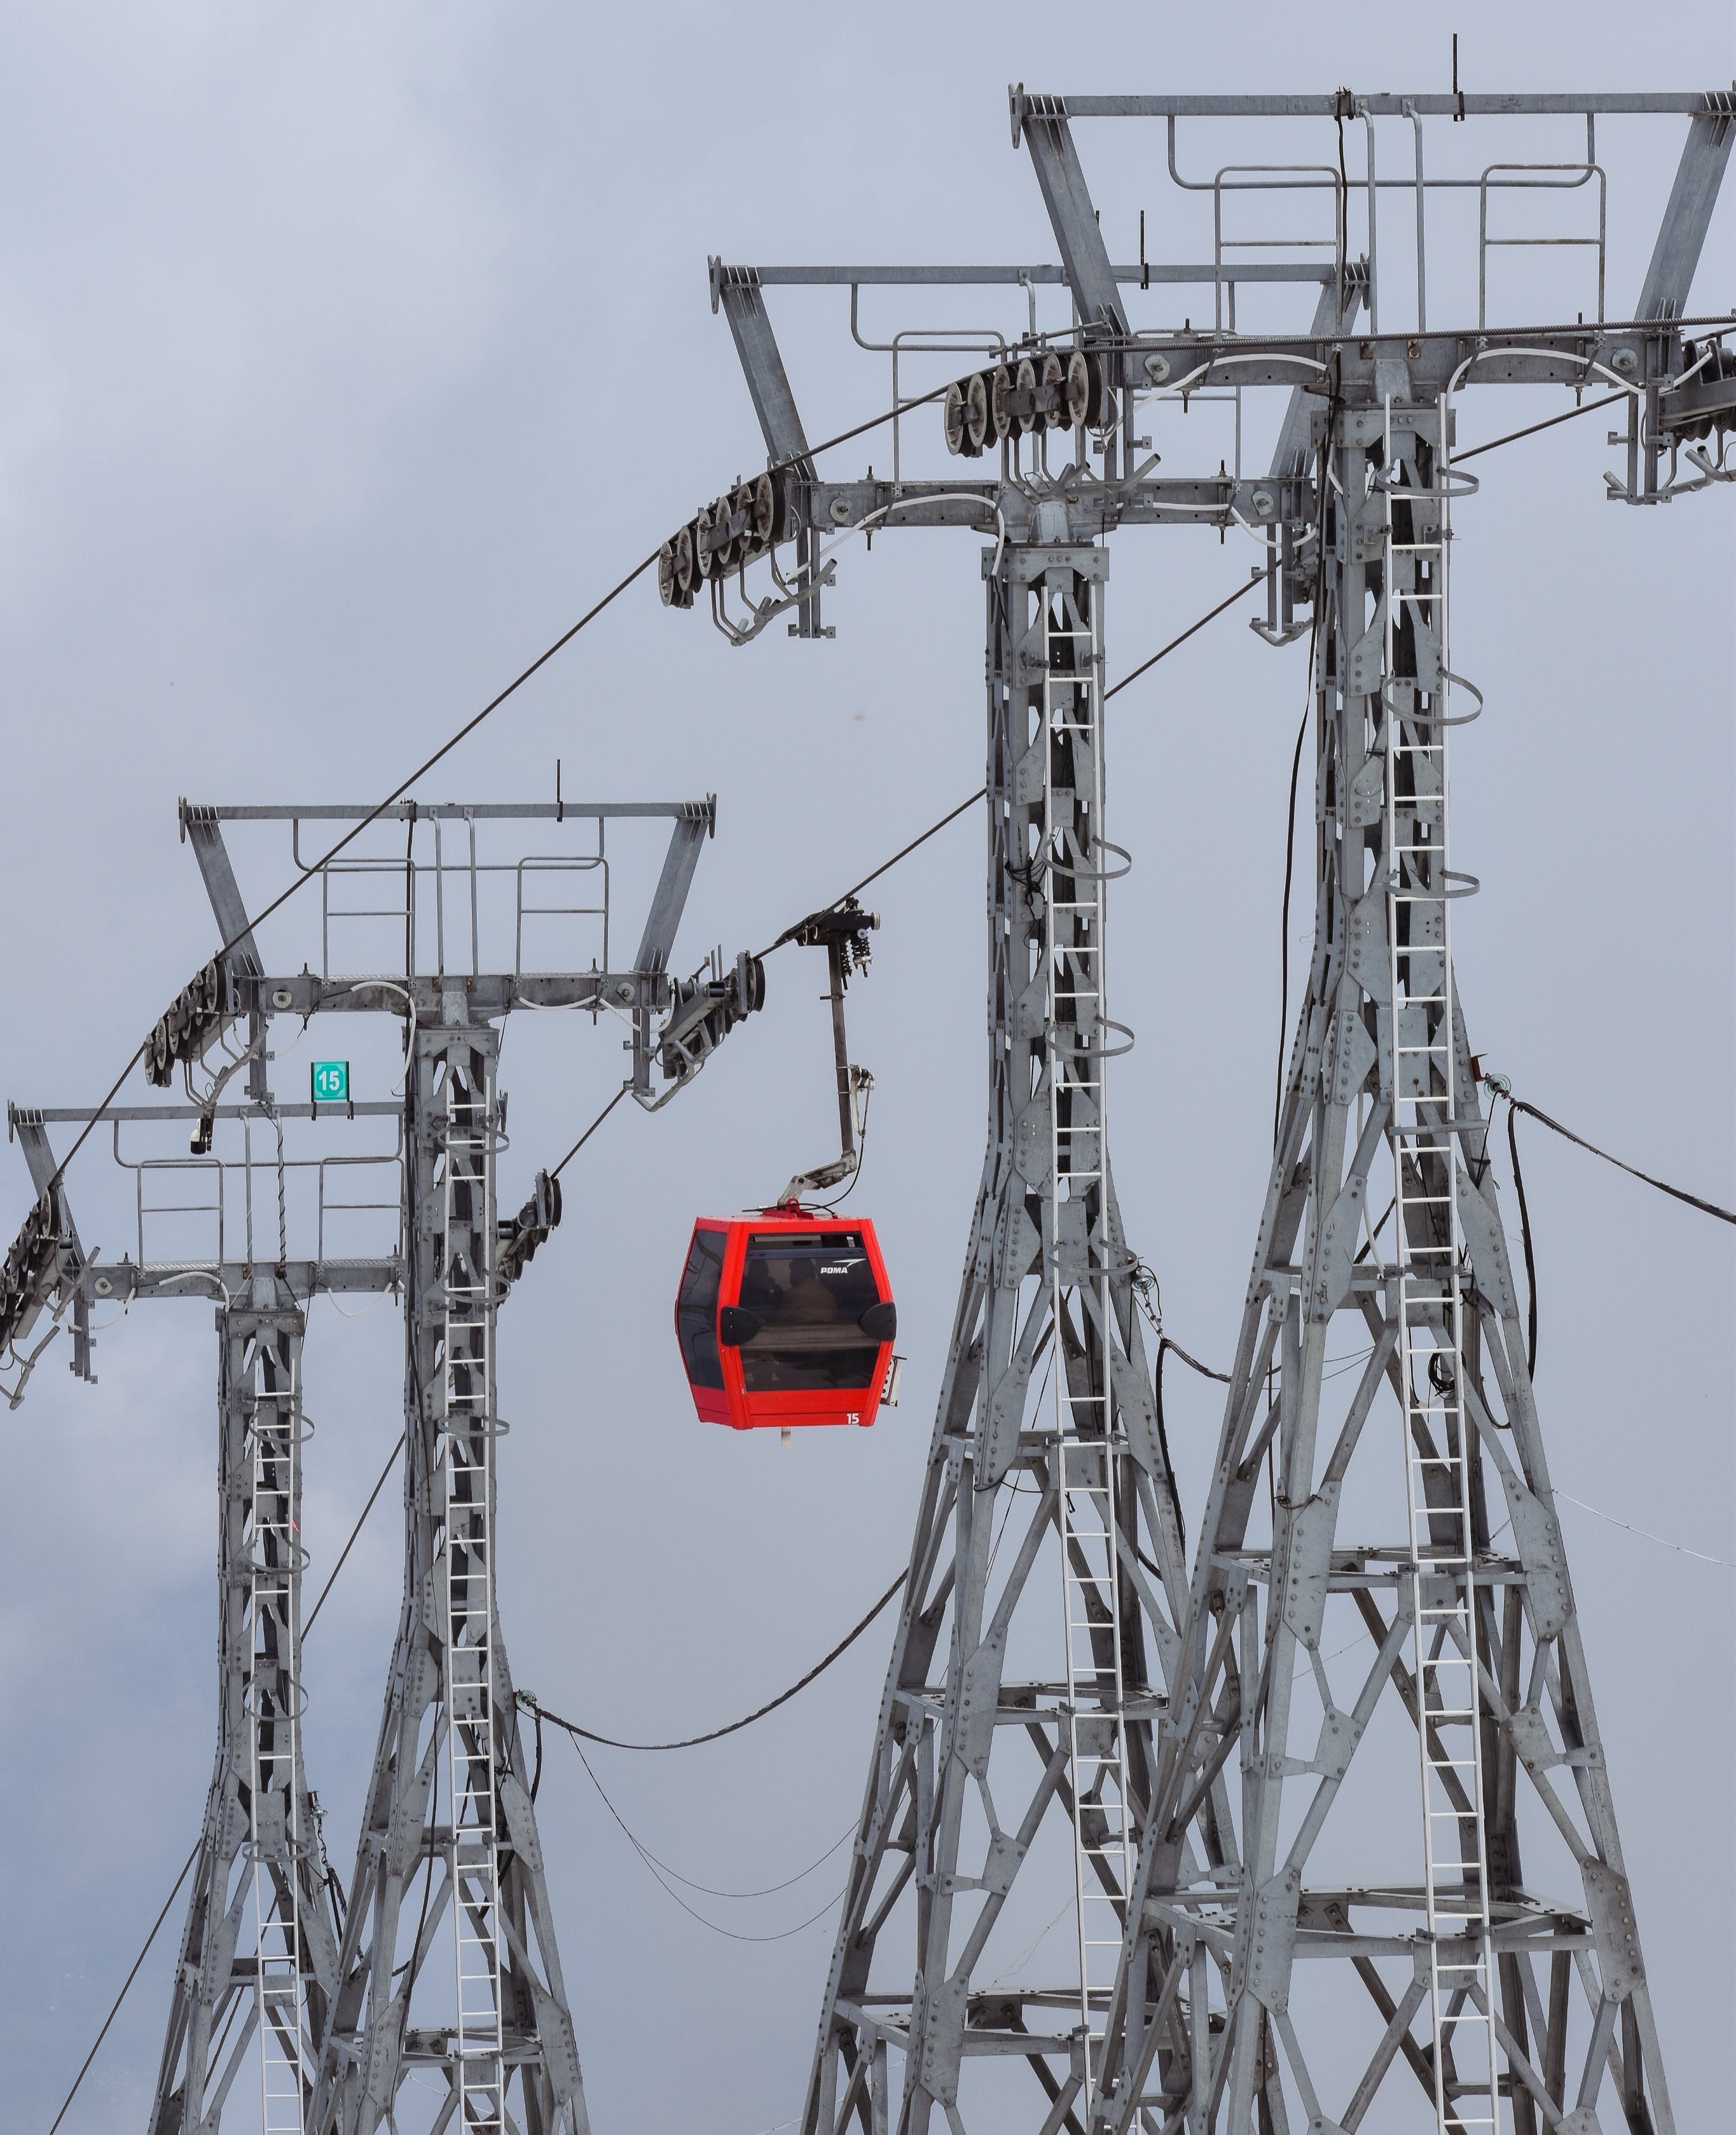
natural, sky, electricity, overhead power line, line, electrical supply, technology, public utility, pole, transmission tower, telecommunications engineering, cable car, engineering, composite material, wire, vehicle, tree, event, transmitter station, metal